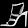
Label: Sandal